Pastorale d'été (Honegger)

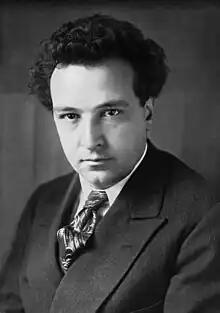
The composer in 1928

Pastorale d’été, H. 31 ("Summer Pastoral"), is a short symphonic poem for chamber orchestra by Arthur Honegger. It was inspired by Honegger's vacation in the Swiss alps above Bern in 1920 and lasts seven or eight minutes.